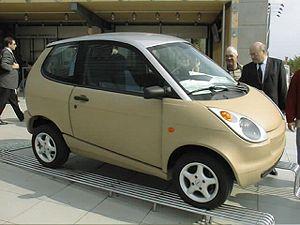
La Th!nk City est un véhicule électrique. C'est une automobile citadine ou périurbaine qui a été produite par le constructeur norvégien Th!nk Global grâce à l’aide de son partenaire industriel Valmet Automotive, basé en Finlande. C'est une petite voiture biplace, voire 2 + 2 dans certains pays, qui est capable de rouler sur route et autoroute. Ce véhicule a été fabriqué de 2008 à 2012. Il dispose d’une vitesse de pointe de 110 km/h et d’une autonomie de 160 km, à sa sortie d'usine, sur une charge complète.